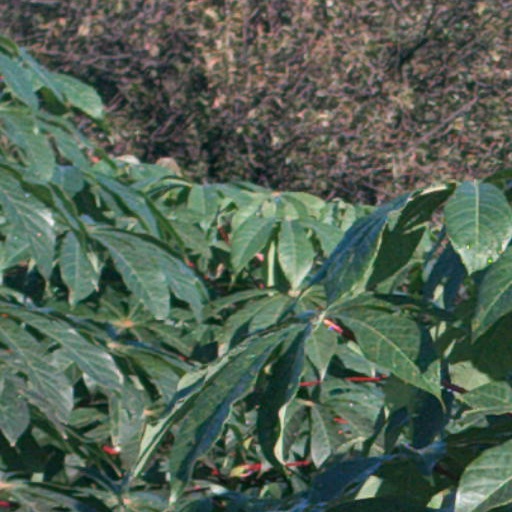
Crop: cassava